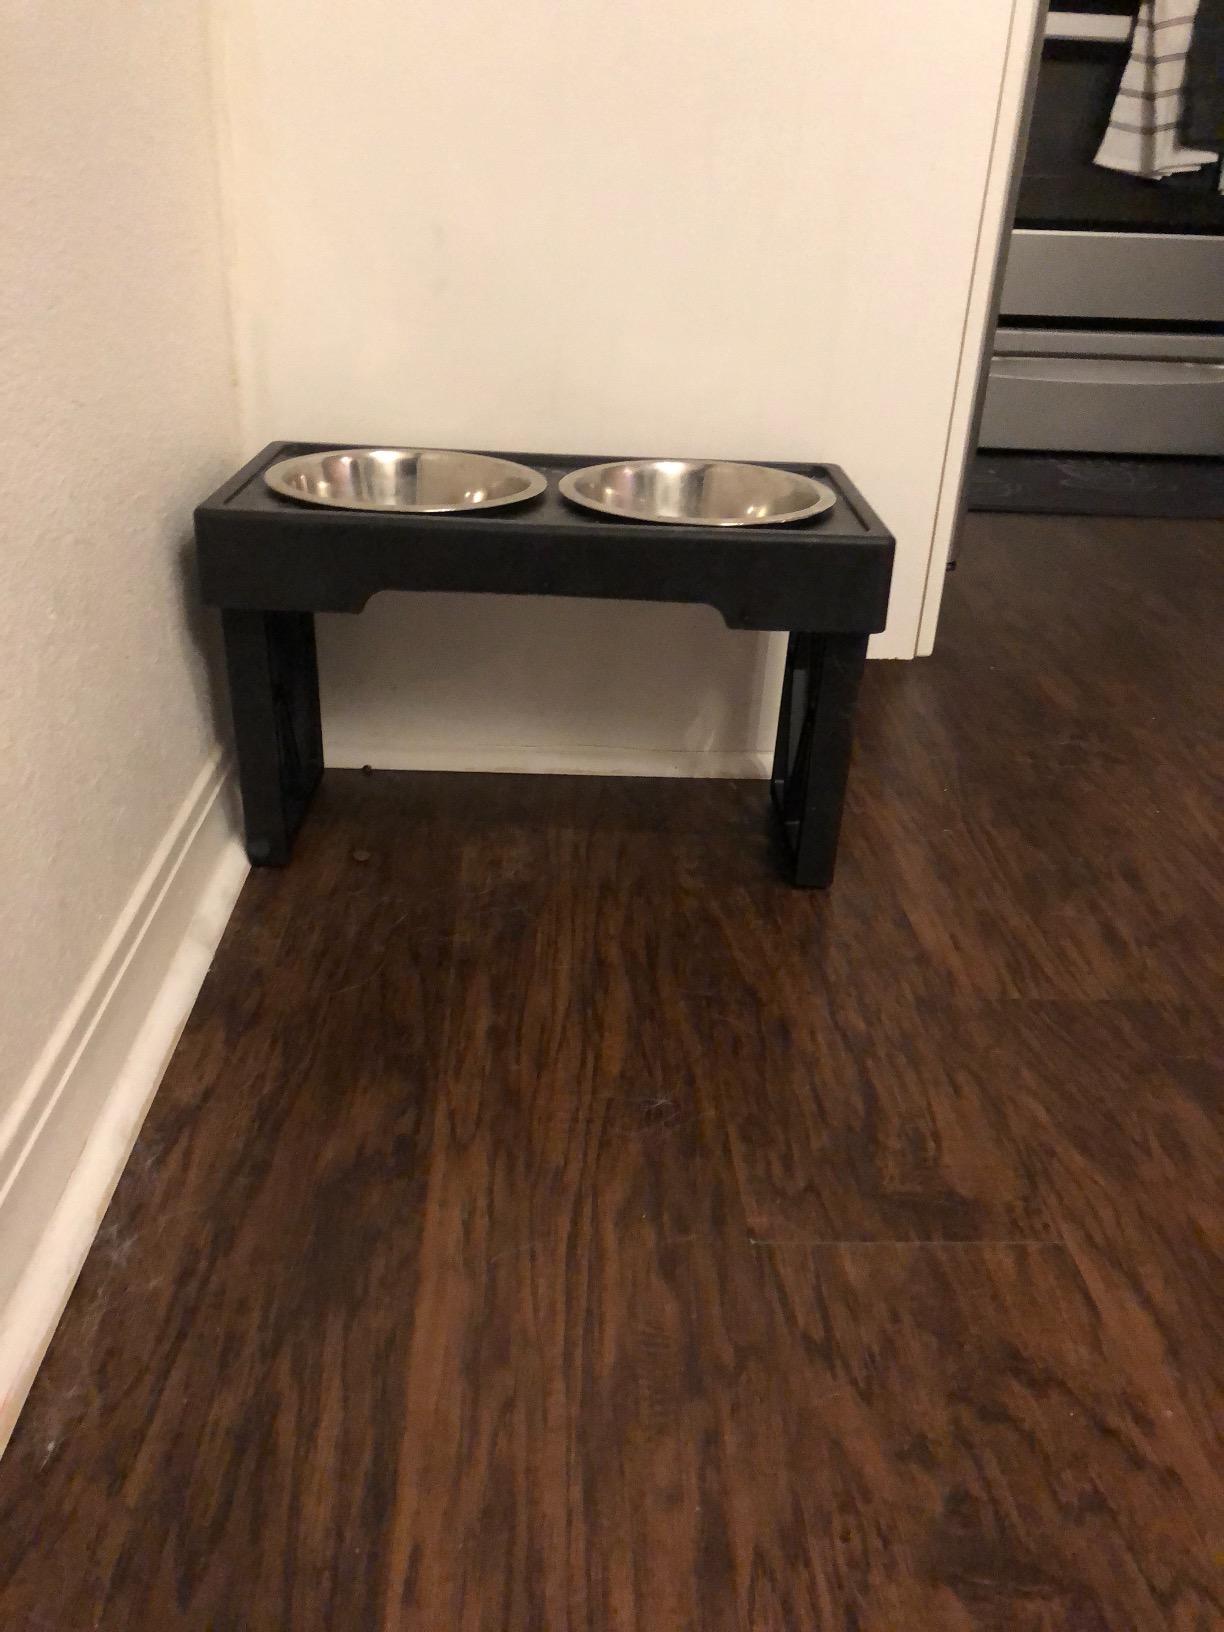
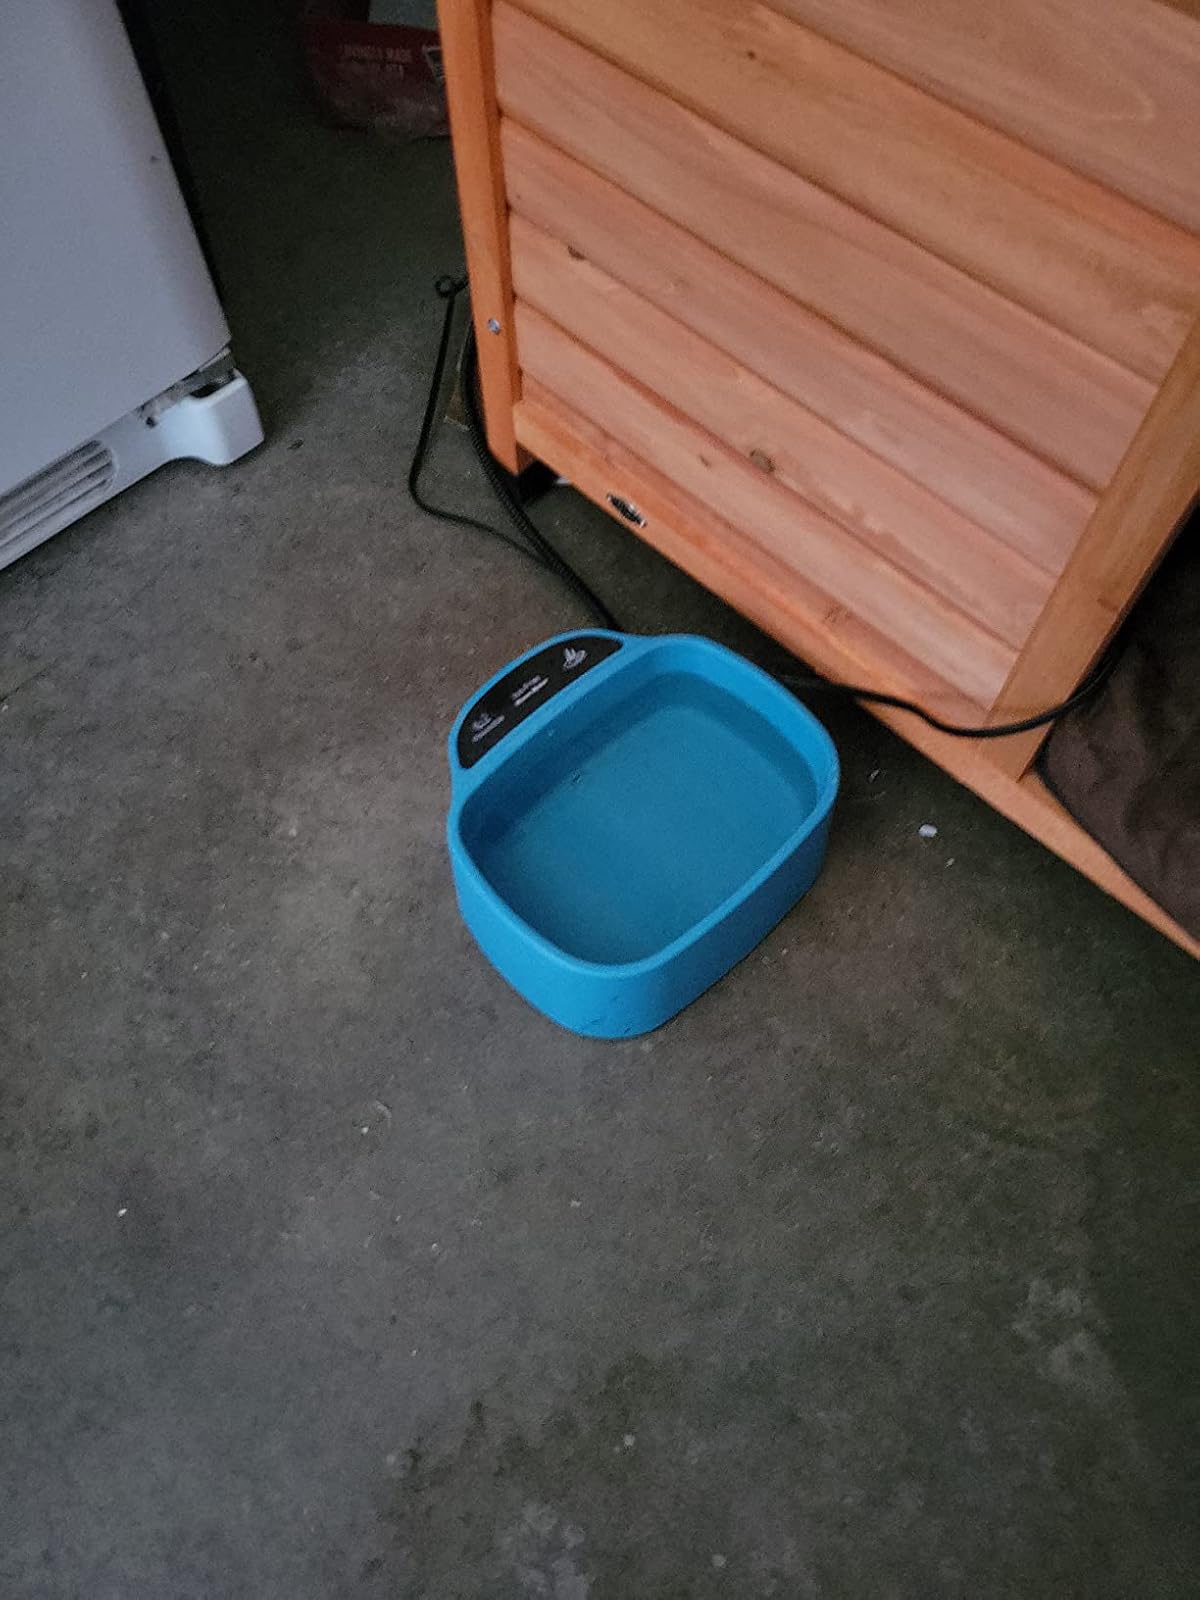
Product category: items_bowl
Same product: no